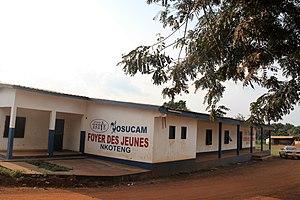
Foyer des jeunes SOSUCAM Nkoteng
La Sosucam est la principale société sucrière du Cameroun. La société est une filiale à 74% du groupe français Somdiaa, dirigé par Alexandre Vilgrain, et à 26% par l'État du Cameroun.